Library of Contemporary History

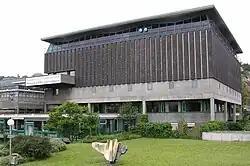
Since 2000, the BfZ is a department of the Württembergische Landesbibliothek

The Library of Contemporary History (German: "Bibliothek für Zeitgeschichte") is one of Europe's largest special libraries for contemporary history, located in Stuttgart, Germany.